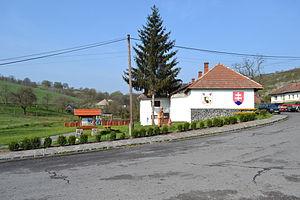
Ratka est un village de Slovaquie situé dans la région de Banská Bystrica.